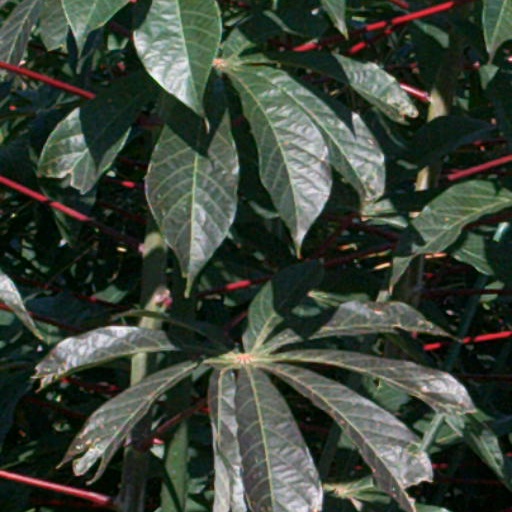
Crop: cassava